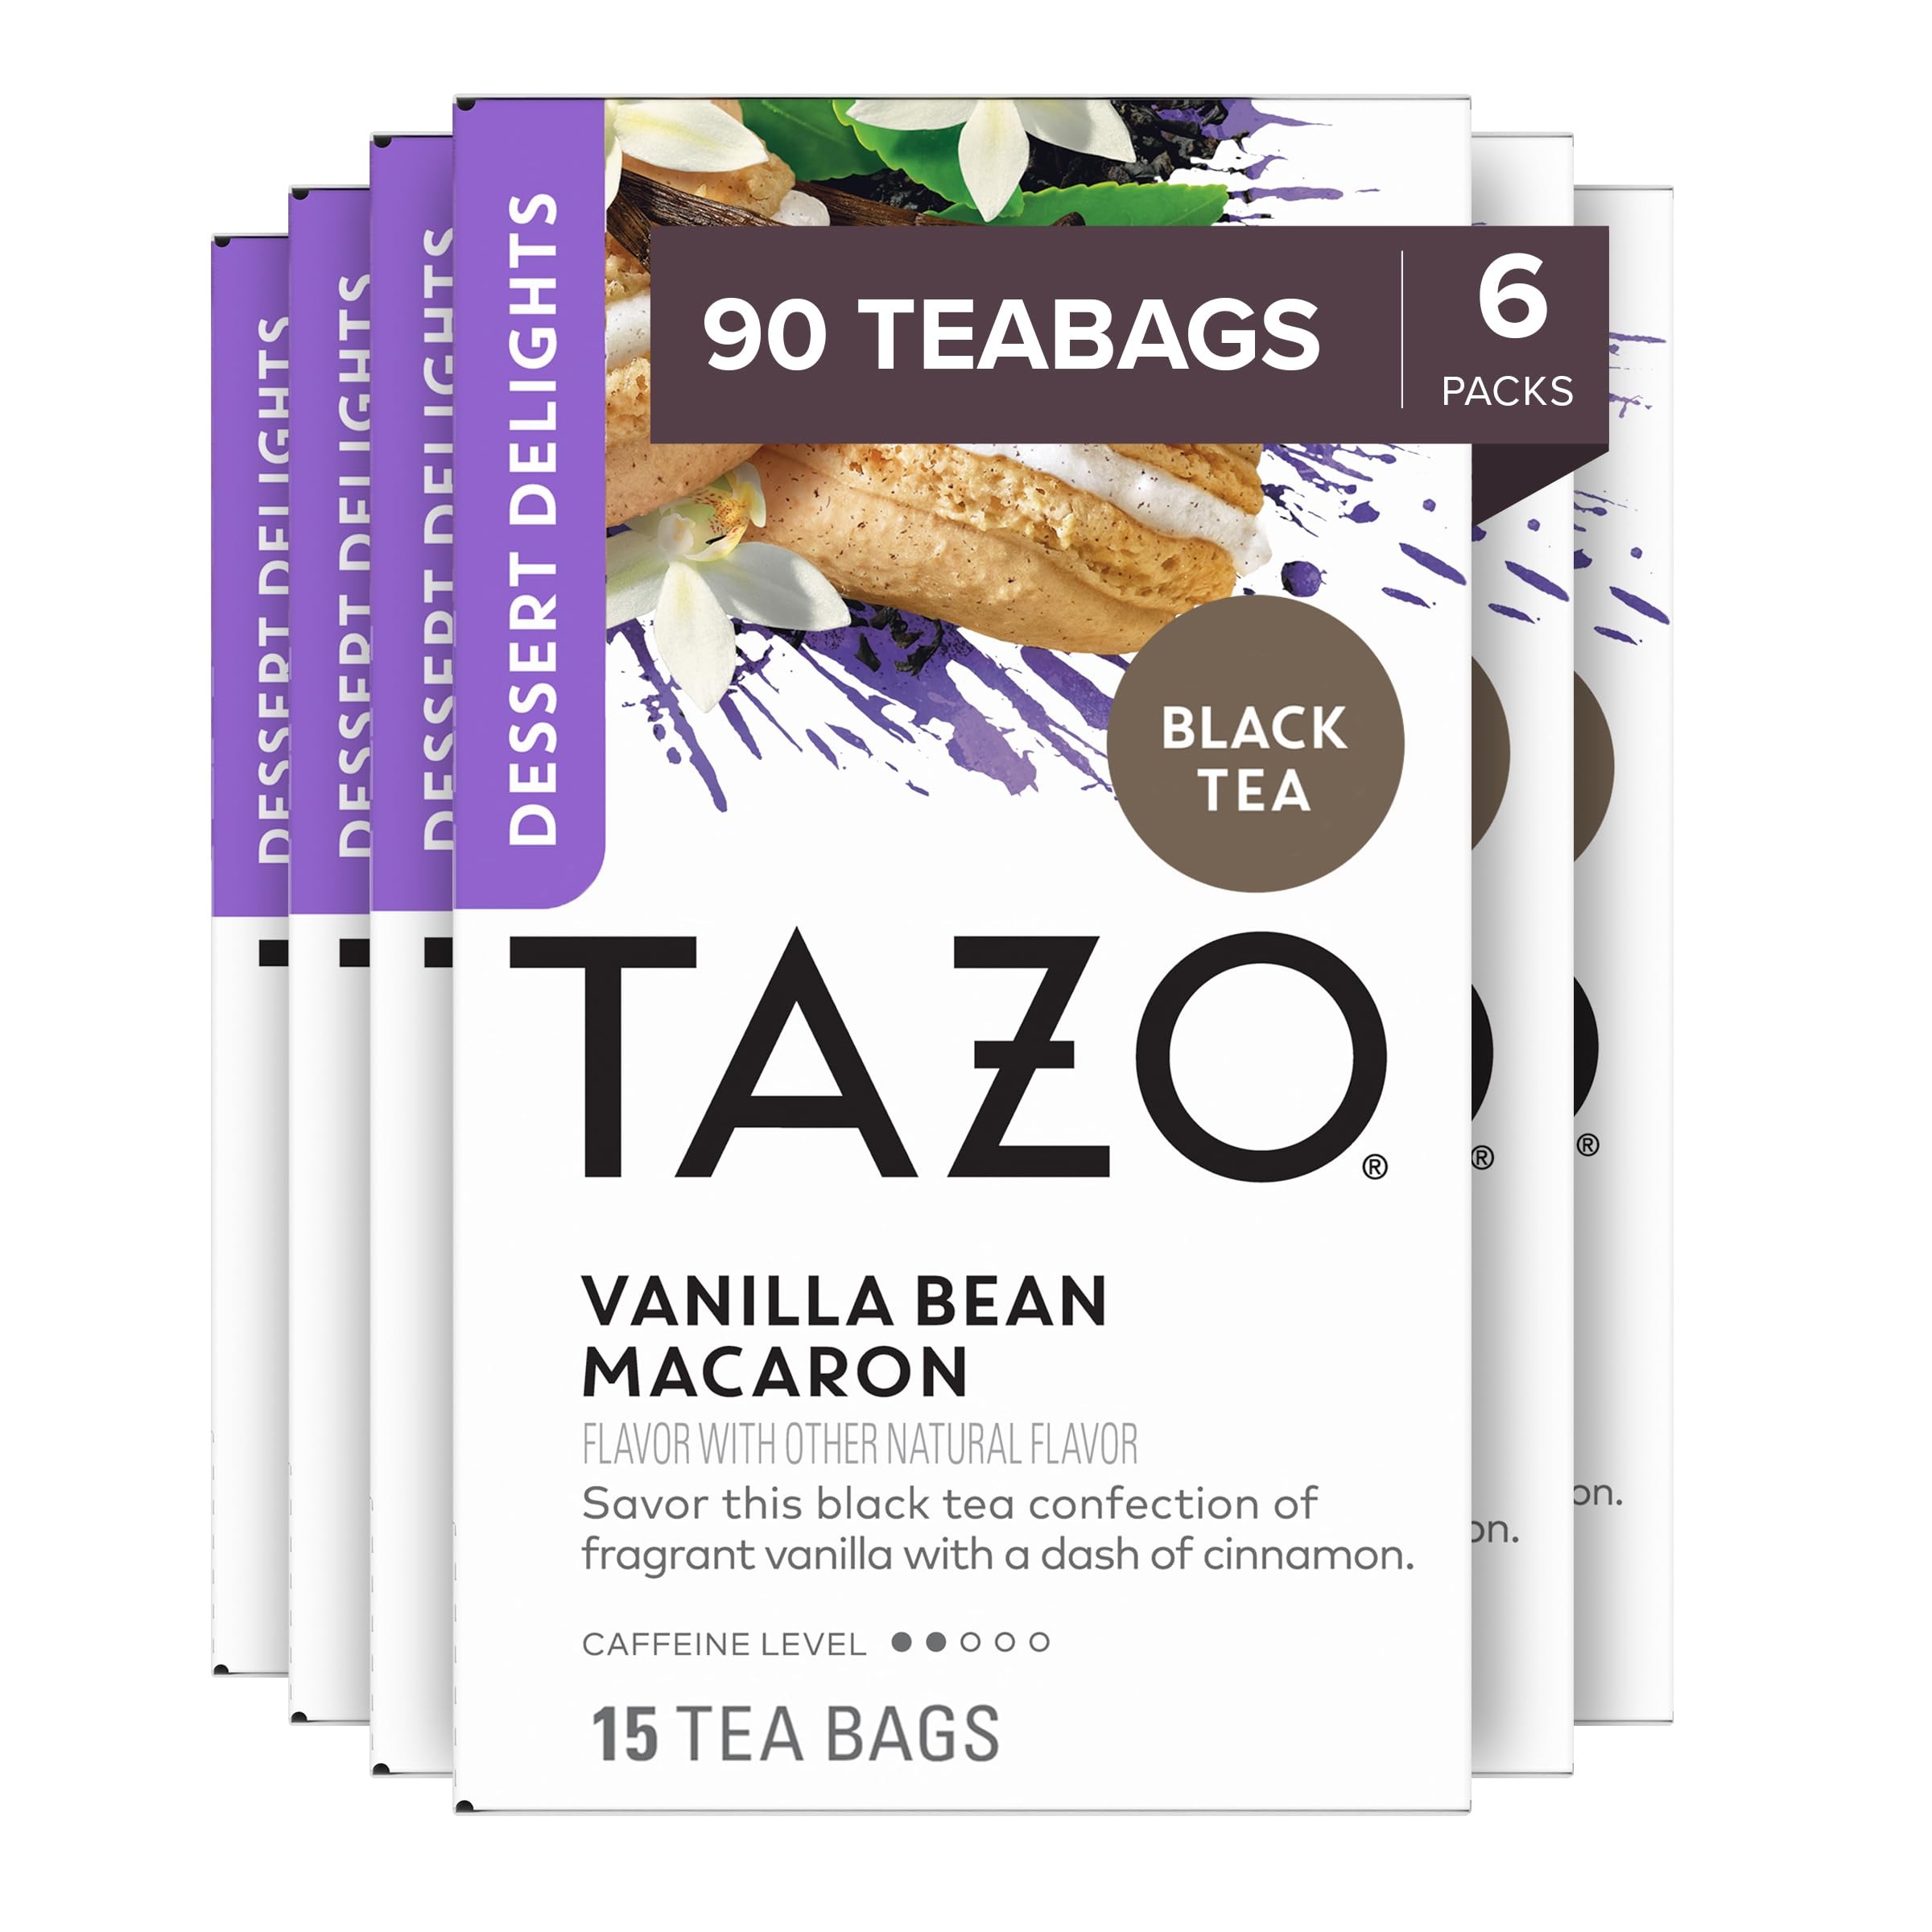
Item Name: TAZO Dessert Delights Vanilla Bean Macaron Tea Bags, Sugar Free and Zero Calories, 90 Total Tea Bags (15ct - Pack of 6)
Bullet Point 1: TAZO VANILLA BEAN MACARON: This dessert delights black tea bags allow you to savor a black tea confection of fragrant vanilla with a dash of cinnamon, chicory root, cocoa peel, licorice root, roasted yerba mate, cardamom, and natural flavor
Bullet Point 2: WHAT YOU'LL GET: TAZO Vanilla Bean Macaron Dessert Delights Black Tea, non-GMO and kosher certified, 15 tea bags per pack, 6 packs total
Bullet Point 3: WAKE UP WITH TAZO: TAZO Vanilla Bean Macaron dessert delights are a caffeinated blend of black tea and sweet flavors you can sip anytime, morning or afternoon, for a barista-quality refreshment
Bullet Point 4: EASY TO MAKE: Bring fresh water to a boil at 212 degrees Fahrenheit for five minutes, pour eight fluid ounces of water over the tea bag, and let it steep patiently for a perfect brew, or add two tea bags and milk and sugar for an extra indulgence
Bullet Point 5: TRUSTED COMPANY: TAZO Teas are produced without genetic engineering, meeting the Non-GMO Project Standard. Ingredients are expertly sourced giving a taste for you to savor
Value: 15.0
Unit: Count

Price: 23.945